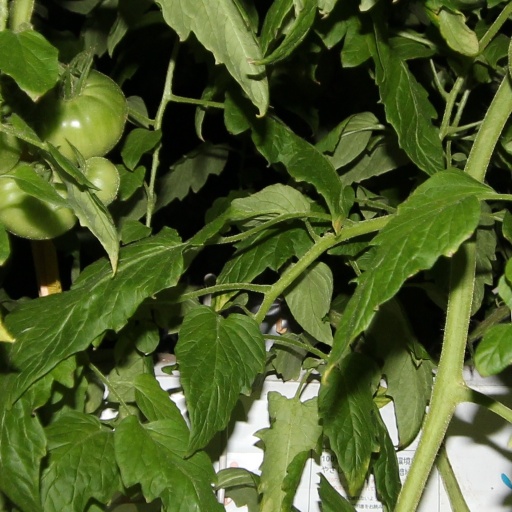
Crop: tomato